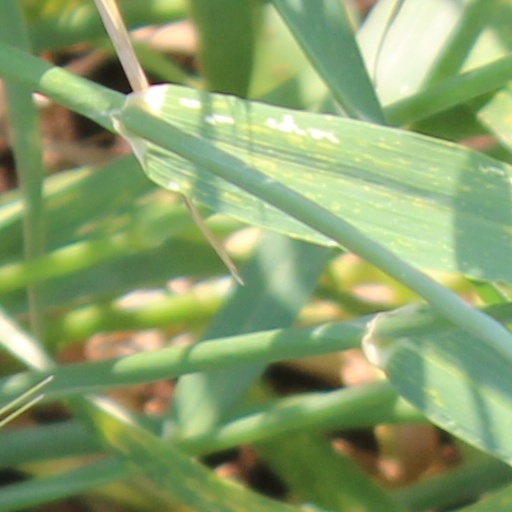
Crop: wheat